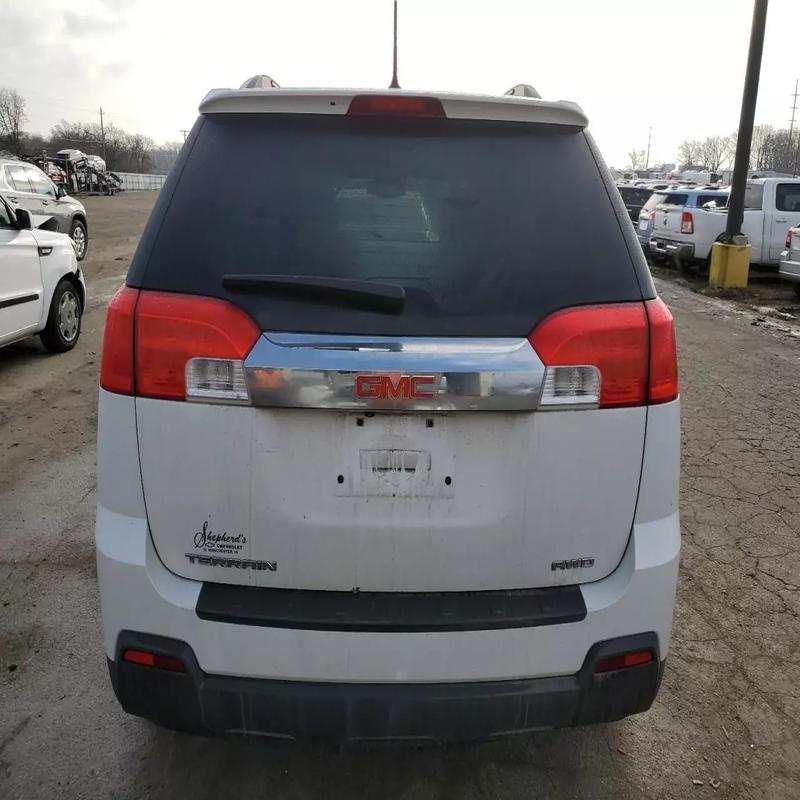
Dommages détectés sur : plaque d'immatriculation arrière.
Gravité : majeur